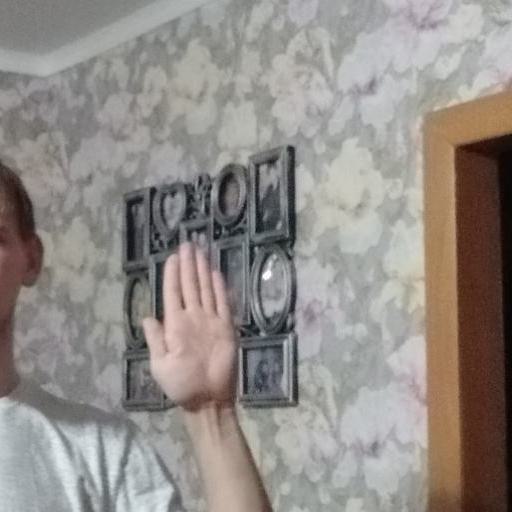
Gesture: stop